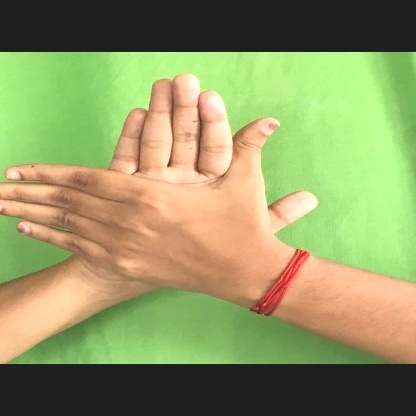
Mudra: Chakra